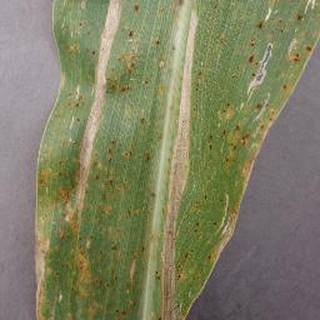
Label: corn_northern_leaf_blight